Giuseppe Antonio Orelli

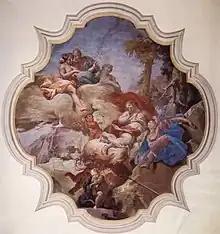
Mythologic Fresco

He was born in Locarno in the Ticino, but active also in Milan and Bergamo. He studied in Milan under Giovanni Battista Sassi, a pupil of Francesco Solimena. He painted for the church of San Bartolomeo in Bergamo. He is the son of the painter Baldassare Orelli. He is the father of Vicenzo Angelo, who was also a painter in Bergamo.